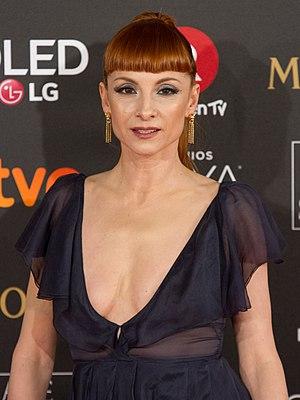
Najwa Nimri Urrutikoetxea est une chanteuse, compositrice et actrice espagnole.